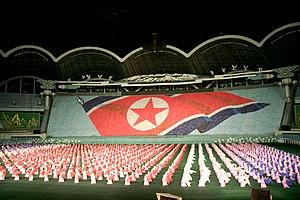
Le stade du Premier-Mai est un stade multi-usages situé à Rungnado, une île au milieu du fleuve Taedong dans le centre de Pyongyang, la capitale de la Corée du Nord.